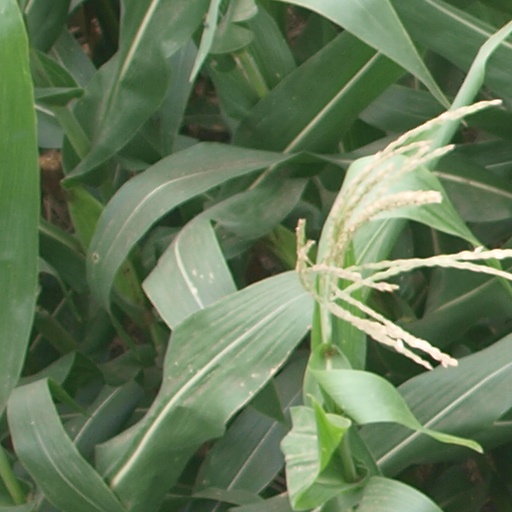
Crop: maize; corn